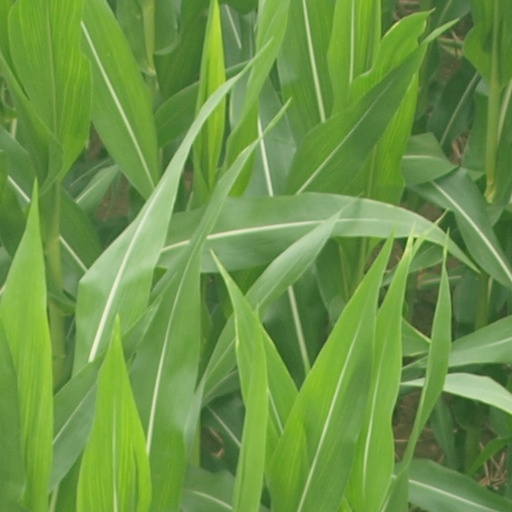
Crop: maize; corn